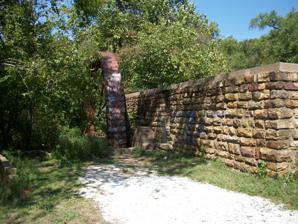
Building: Pyeatte Mill Site
Country: United States of America
Year built: 1902
United States historic place Pyeatte Mill Site U.S. National Register of Historic Places Location in Arkansas Show map of Arkansas Location in United States Show map of the United States Nearest city Canehill, Arkansas Coordinates 35°53′54″N 94°24′7″W / 35.89833°N 94.40194°W / 35.89833; -94.40194 Area 7 acres (2.8 ha) Built 1902 ( 1902 ) MPS Canehill MRA NRHP reference No. 82000954 Added to NRHP November 17, 1982 The Pyeatte Mill Site is a roadside park encompassing the remains of a historic early 20th-century mill facility on Arkansas Highway 45 in Canehill, Arkansas .  The principal surviving features are a large stone foundation wall and a massive steel wheel 36 feet (11 m) in diameter.   These are all that remain of what was once Canehill's leading 19th-century industrial facility, which had its origins in the 1830s.  It operated at this site from 1902 into the 1920s. The site was listed on the National Register of Historic Places in 1982. See also National Register of Historic Places listings in Washington County, Arkansas References